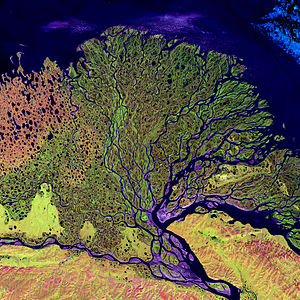
Lena (flod)
Lenadeltaet fotograferet fra Landsat
Lena er en flod i Sibirien, Republikken Sakha og Irkutsk oblast, i Rusland, der med sine 4.294 km er verdens 10. længste. Den store sovjetiske encyklopædis 3. oplag opgiver at floden er 4.400 km lang. Floden har sit løb inden for permafrostområdet. Lena udspringer 7 km vest for Bajkalsøen, og udmunder i et 200 km bredt, 30.000 km² stort, delta med 46 arme i Laptevhavet. Floden er tilfrossen 6 til 7 måneder om året.